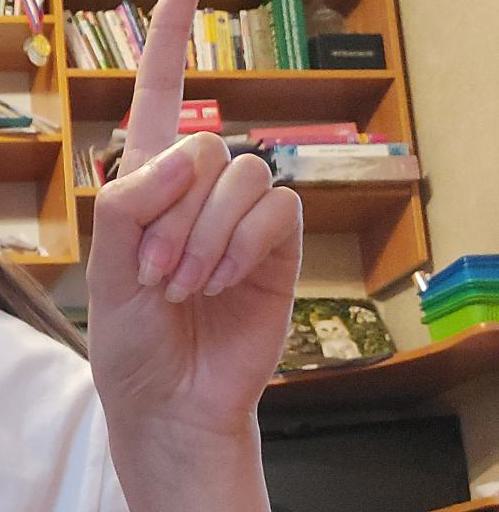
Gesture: one